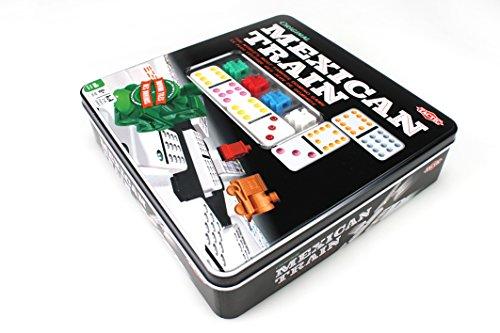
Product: Mexican Train – Game Forup to 8 Players Dominoes - Double-Twelve Domino Set - Colour-Dot Dominoes for Easy Play. World’S Most Popular Domino Game, from Tactic
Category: Toys & Games | Games & Accessories | Tile Games
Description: Ever-popular: Mexican Train is the world's most-popular domino game.
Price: $17.98
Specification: ProductDimensions:2.4x8.1x8.1inches|ItemWeight:3pounds|ShippingWeight:3.65pounds(Viewshippingratesandpolicies)|DomesticShipping:ItemcanbeshippedwithinU.S.|InternationalShipping:ThisitemcanbeshippedtoselectcountriesoutsideoftheU.S.LearnMore|ASIN:B01NBBAN2P|Itemmodelnumber:54039|Manufacturerrecommendedage:7yearsandup